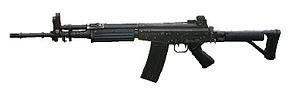
Le Fusíl Automático República Argentina, était le fusil conçu et développé pour l'Ejército Argentino dans les années 1980.